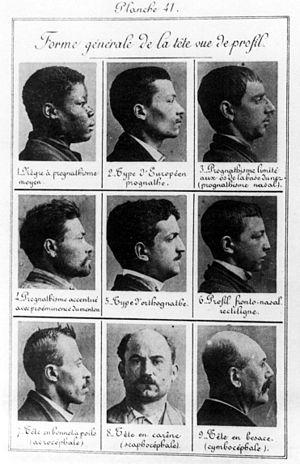
Le bertillonnage, appelé aussi système Bertillon ou anthropométrie judiciaire, est une technique criminalistique mise au point par le Français Alphonse Bertillon en 1879. La technique repose sur l'analyse biométrique accompagnée de photographies de face et de profil.